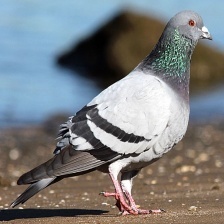
Species: ROCK DOVE
Scientific name: COLUMBA LIVIA